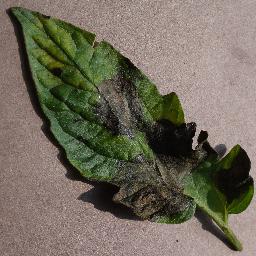
Label: Tomato___Late_blight